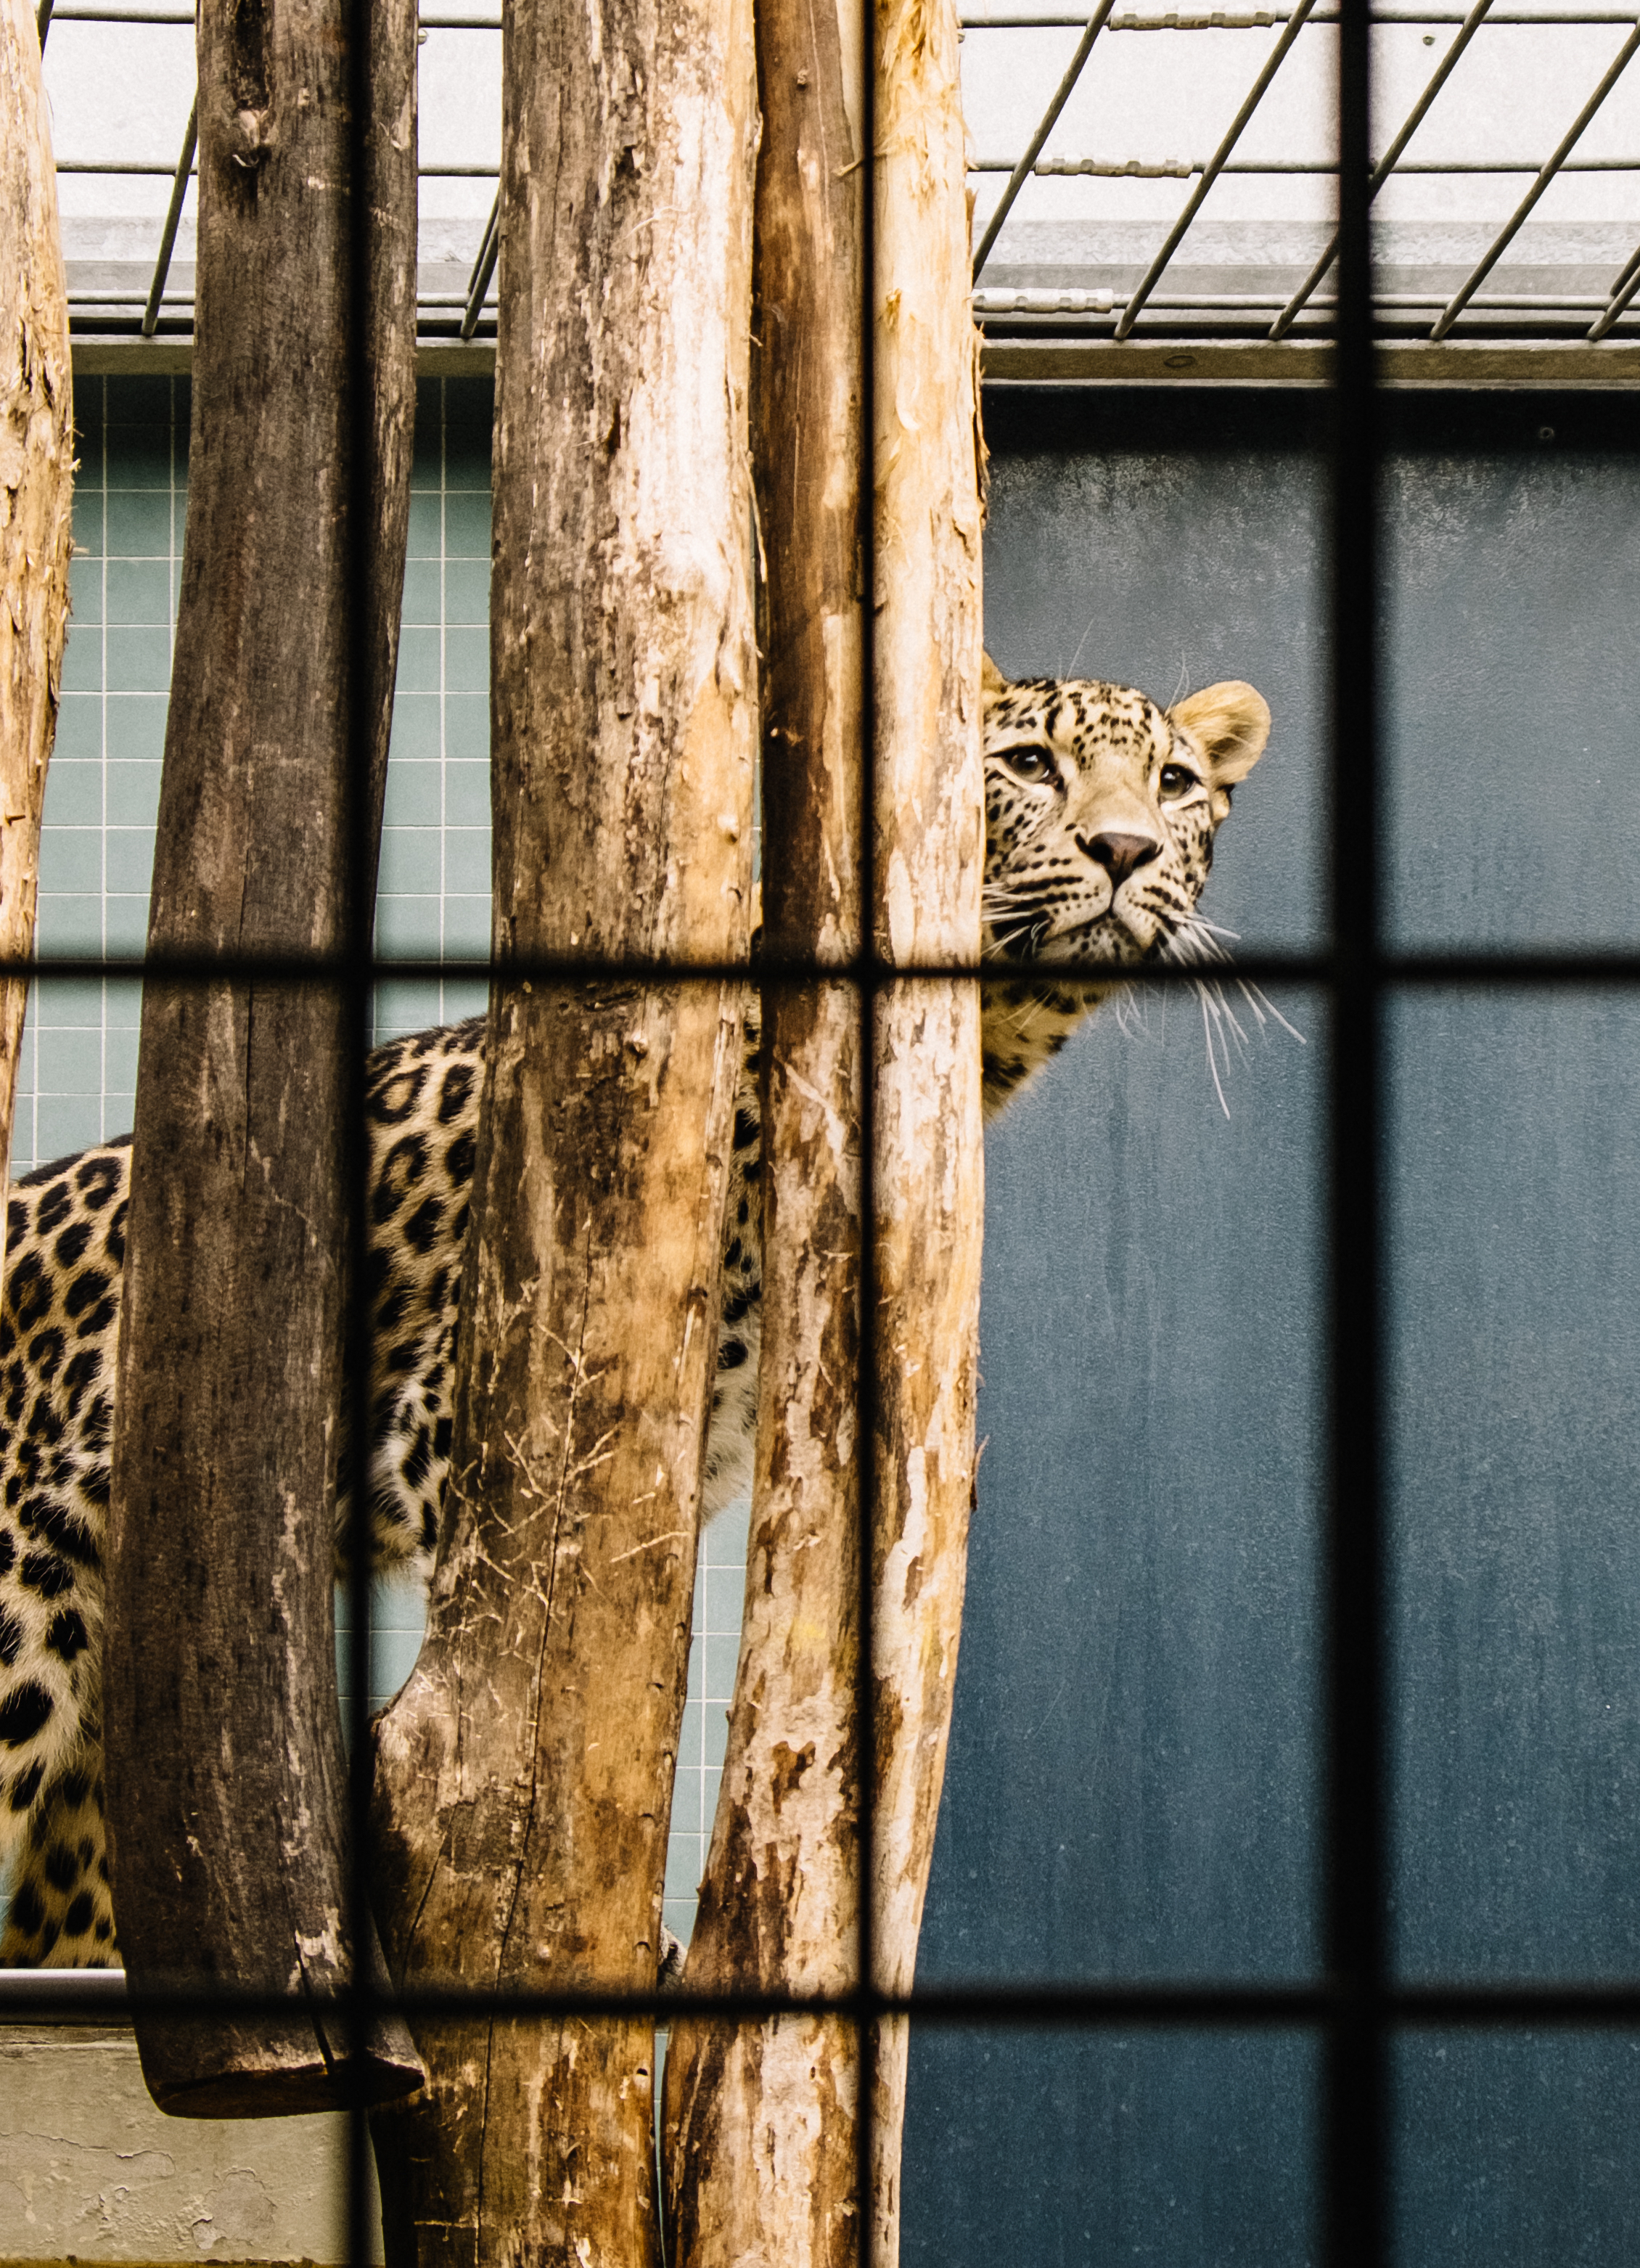
wood, window, wall, fur, museum, cat, color, wildcat, leapord